Jordi Guixé i Coromines

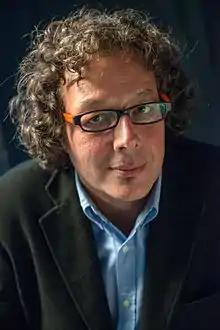
Jordi Guixé i Coromines, historian. Director of the European Observatory on Memories.

Jordi Guixé i Coromines (Solsona, 1970) is a historian, founder director of the European Observatory on Memories (EUROM) of the University of Barcelona Solidarity's Foundation and an associate professor. With a Ph.D. in Contemporary History from both the University of Barcelona and the (Mención Prêt d'Honneur du Ministère de la Culture), he is currently a member of several research groups, such as the Institut des Sciences Politique du Socials of the Centre National de la Recherche Scientifique (CNRS), Centre d'Estudis de les Èpoques Franquista i Democràtica of the Universitat Autónoma de Barcelona (CEFID-UAB), the Group of Research on Memory and Society at the Universitat de Barcelona and the Centre de Recherche sur les Sociétés et Environments en Méditerranée (CRESEM) of the Université de Perpignan Via Domitia (UPVD). In 2016 he was elected vicechair of the Board of the International Committee of Memorial Museums in Remembrance of the Victims of Public Crimes (IC-MEMO), one of the 31 committees of the International Council of Museums (ICOM). From 2007 to 2010, J. Guixé participated in the creation of the Memorial Democràtic de Catalunya and was responsible of the heritage area as well as international relations. Among other projects, he coordinated the Census of Francoist Symbols in Catalonia.